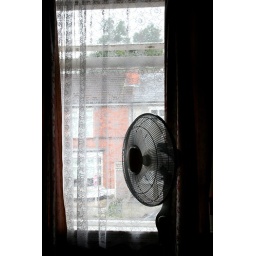
Fan - first thing I see in the morning, bedroom window